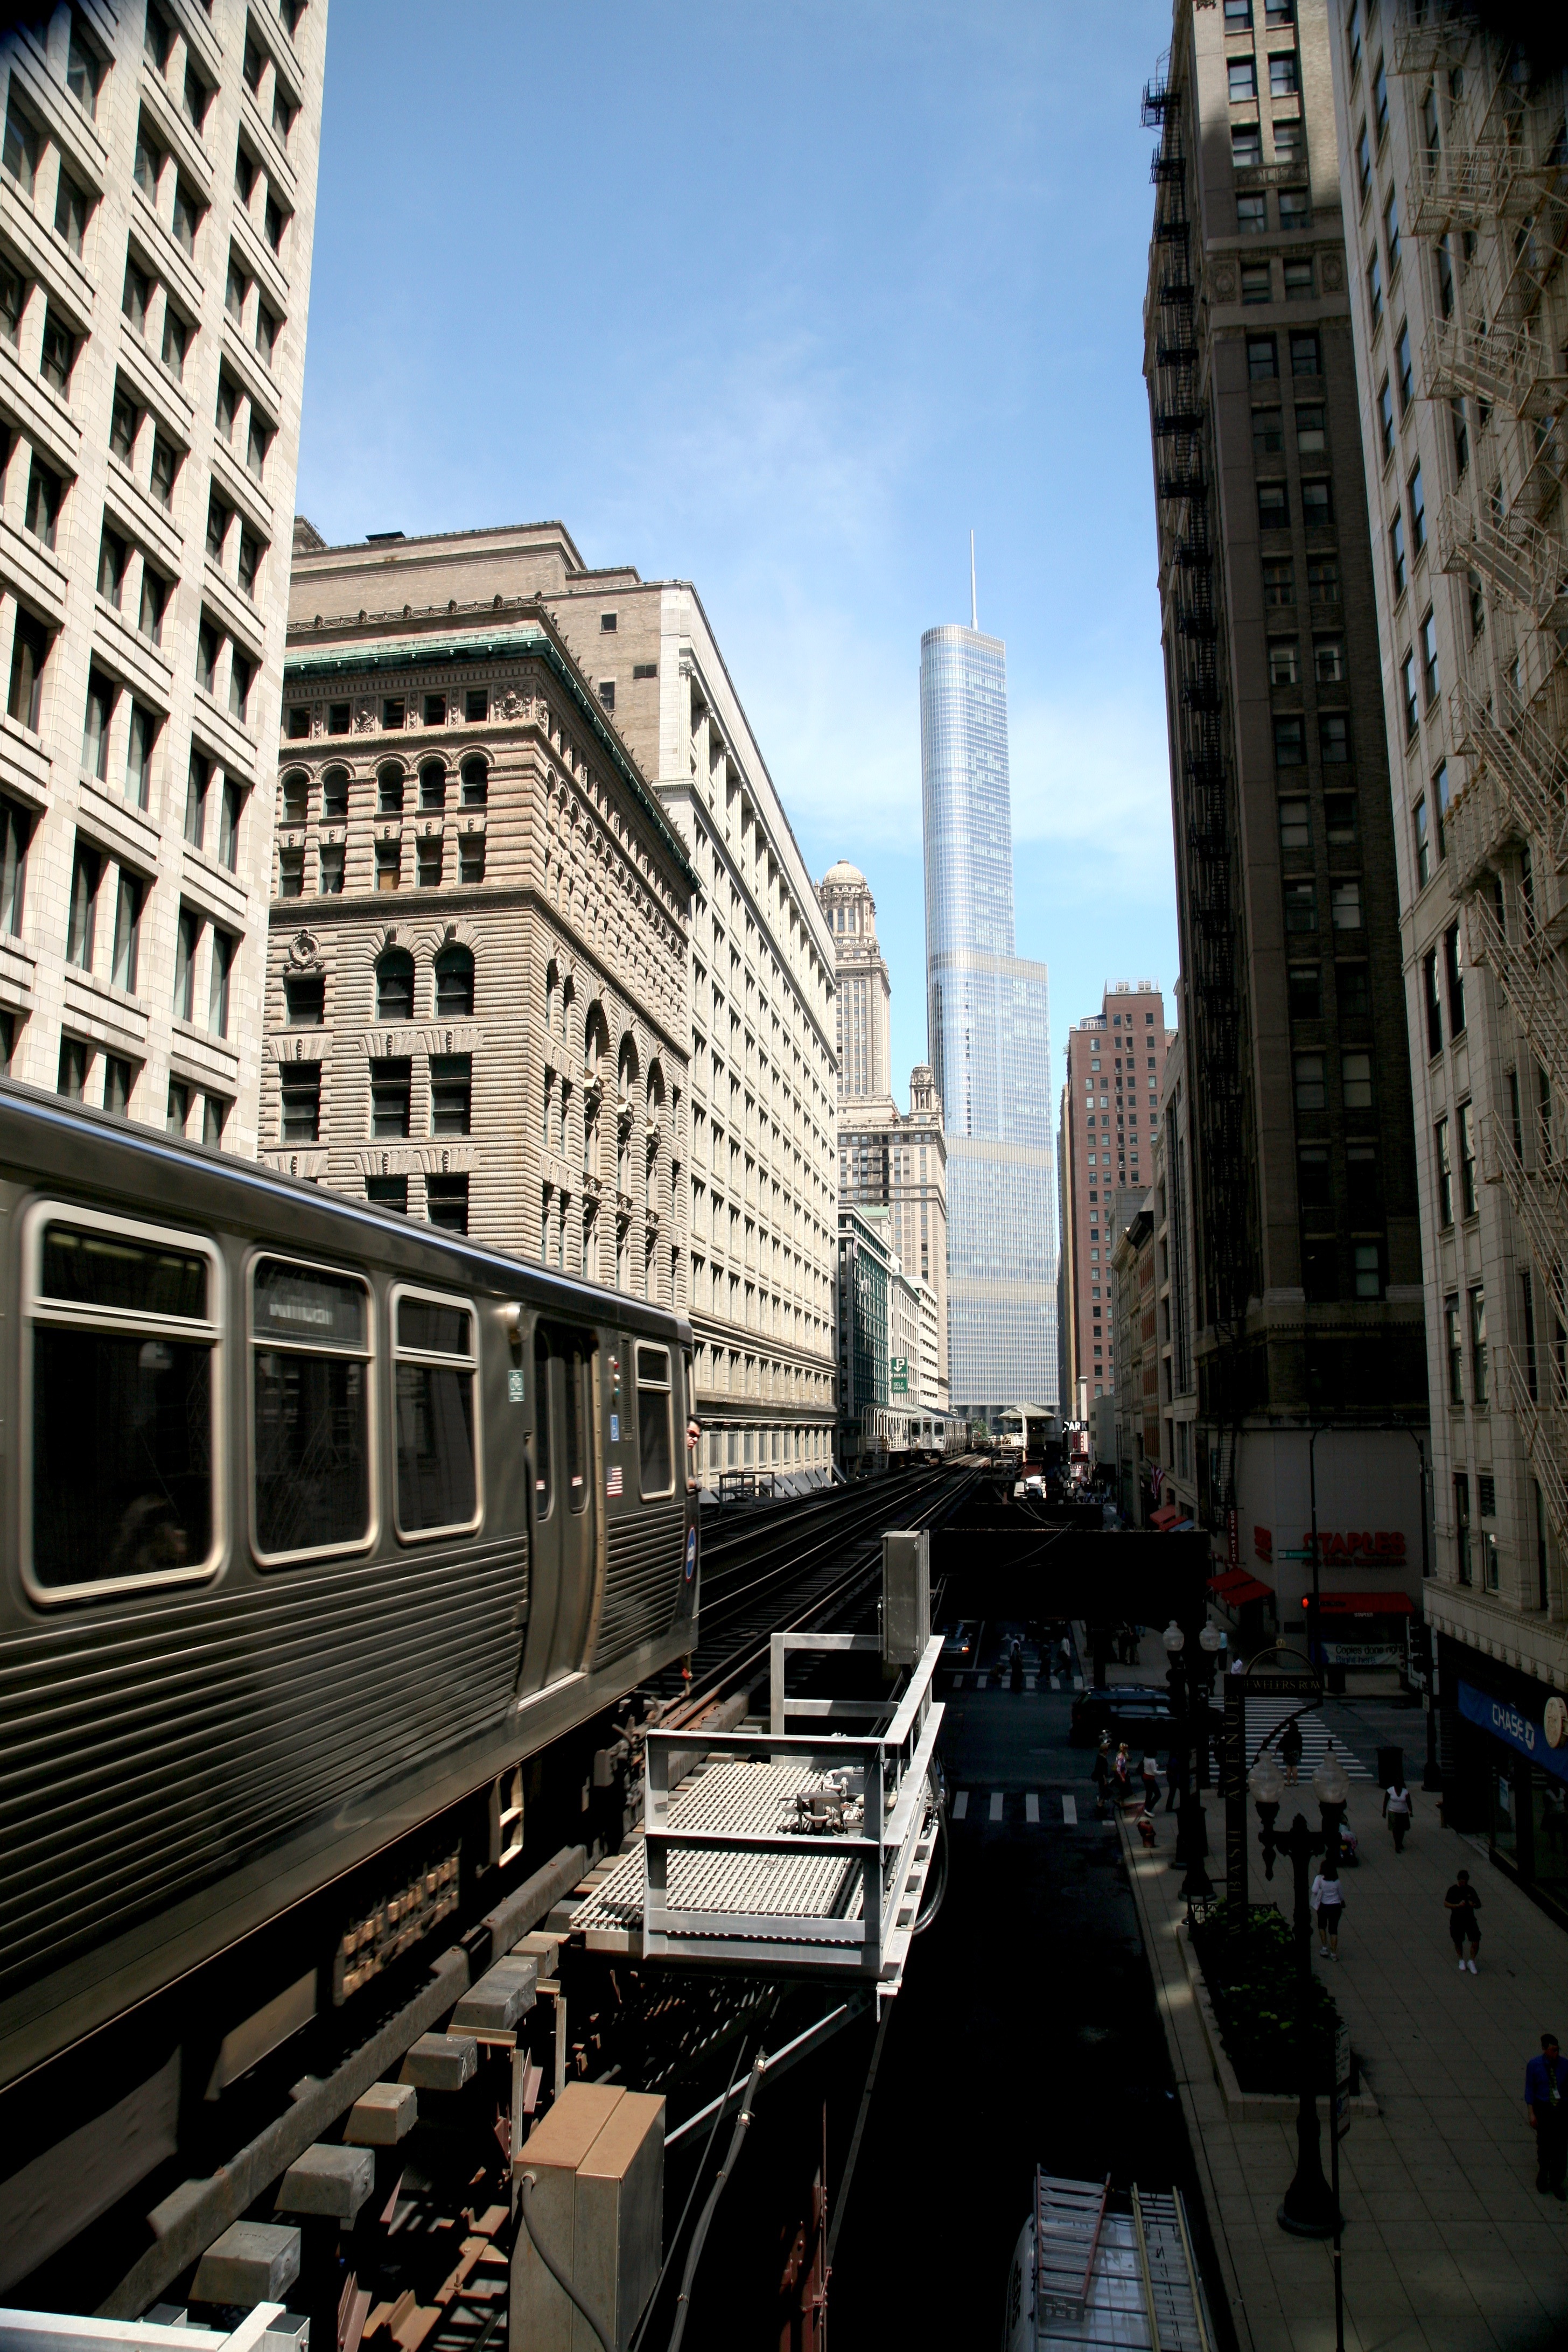
architecture, road, skyline, street, building, city, skyscraper, cityscape, downtown, metro, transport, vehicle, platform, landmark, chicago, facade, waterway, tower block, public transport, loop, metropolis, shuttle, cta, lsystem, metroa rien, trumptower, urban area, human settlement, metropolitan area